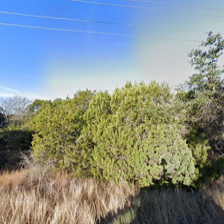
Label: streetView